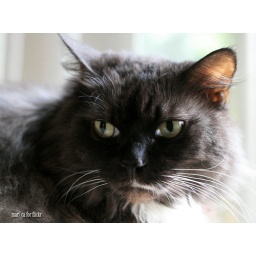
a long haired black cat in the sun